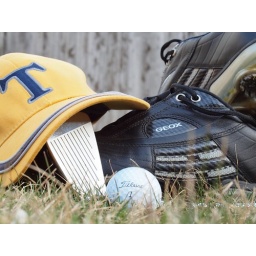
Make a fashion photo today: a person modeling clothing, the clothes in your closet, an accessory that defines you, etc.